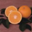
Label: orange